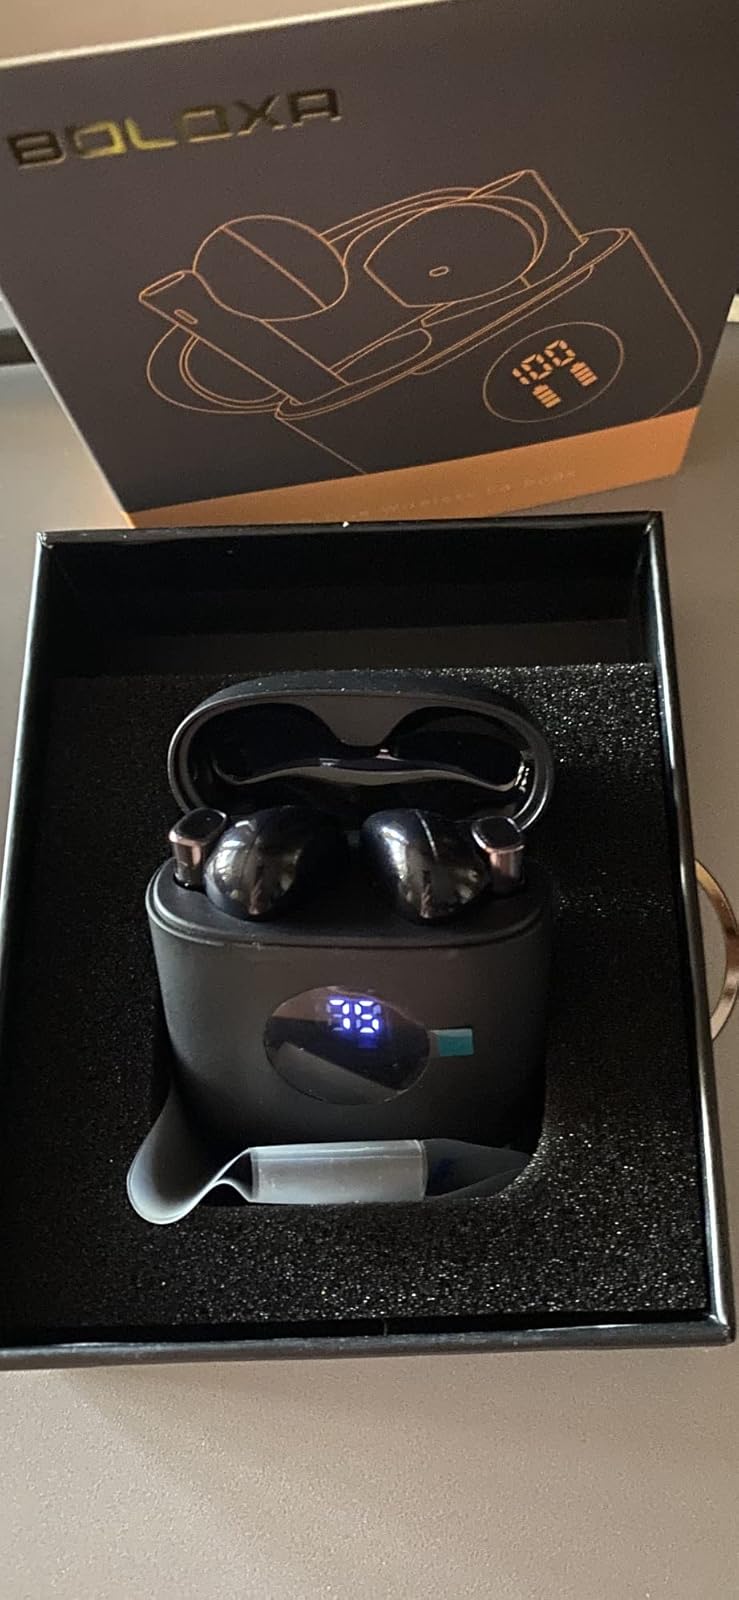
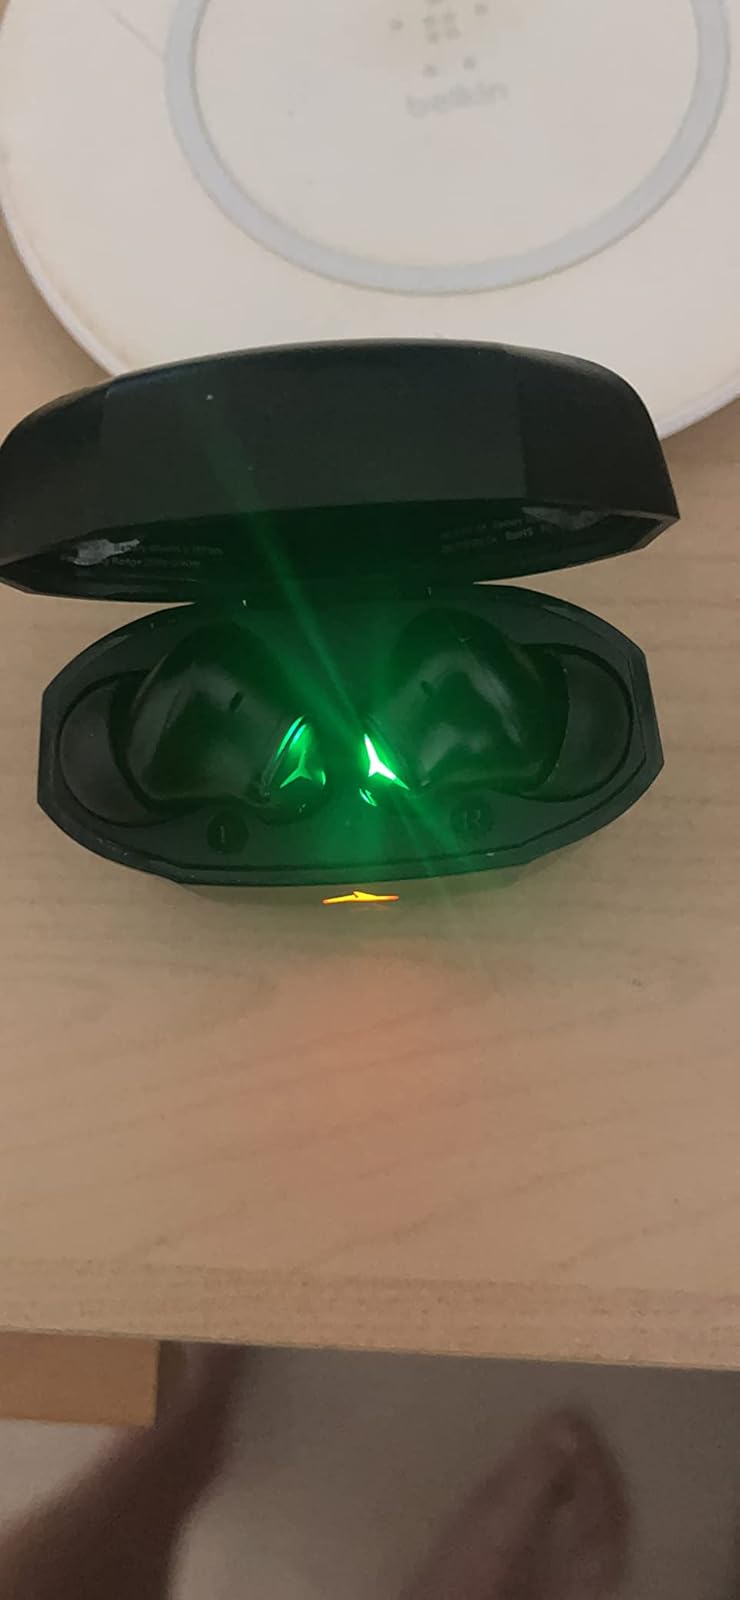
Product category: earbuds
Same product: no